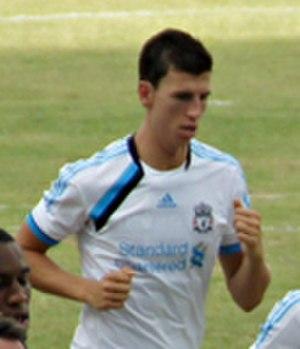
Daniel Ayala, né le 7 novembre 1990 à El Saucejo, est un footballeur espagnol qui évolue au poste de défenseur à Middlesbrough.